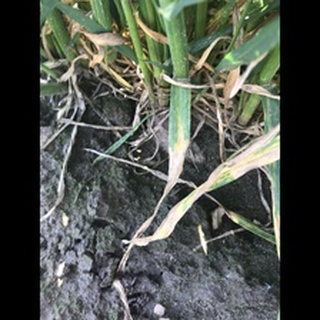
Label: wheat_septoria